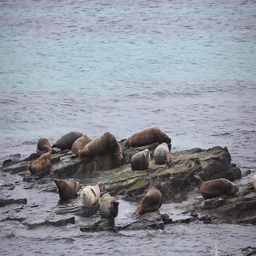
biological species resting on a rocky shore